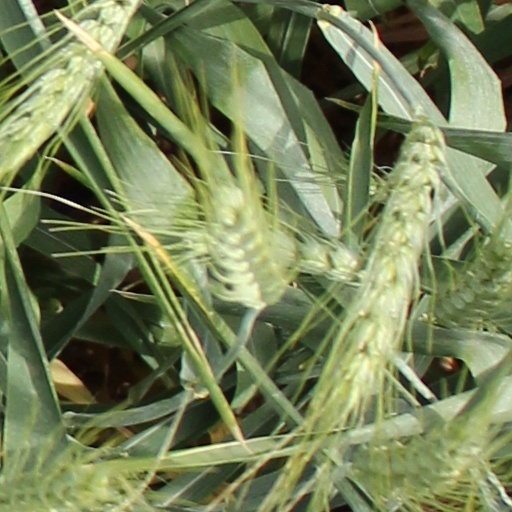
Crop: wheat